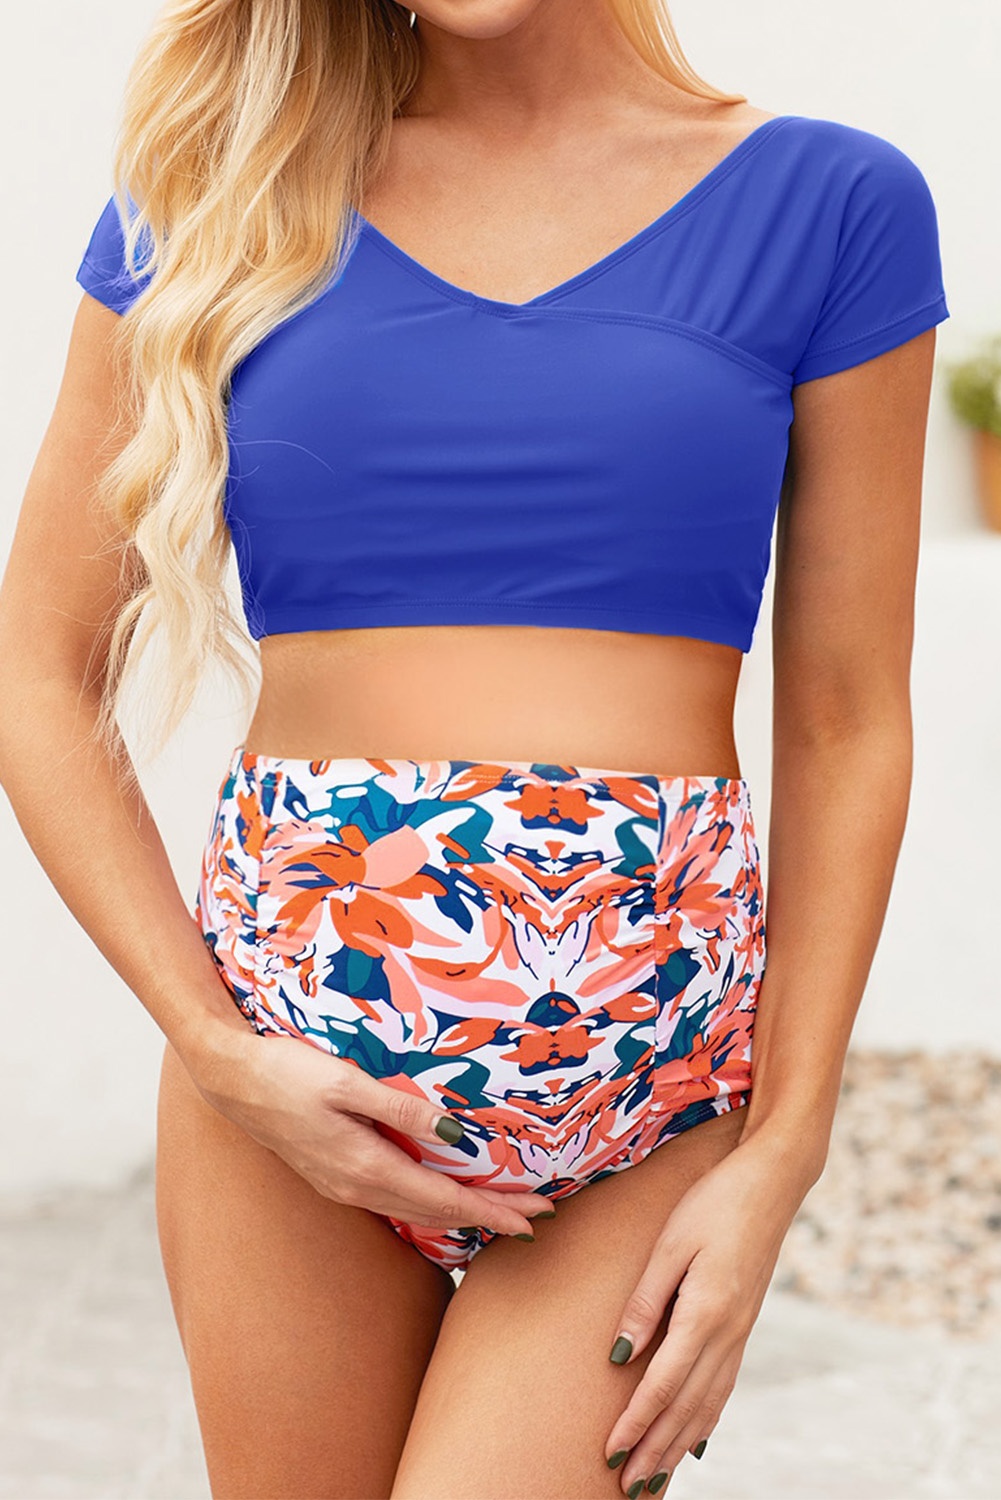
Floral Two-Tone Two-Piece Maternity Swimsuit
Top type: No underwire Chest pad: Removable padding Pattern type: Multicolored Style: Outdoors, Beach Features: Basic style Neckline: V-neck Sleeve length: Short sleeves Material composition: 82% nylon, 18% spandex Stretch: Moderate stretch Care instructions: Machine wash cold. Tumble dry low. Imported Product measurements: S: bust 30 in, waist 26 in, hip 31 in M: bust 31 in, waist 27 in, hip 33 in L: bust 34 in, waist 30 in, hip 36 in XL: bust 37 in, waist 33 in, hip 39 in
Brand: Trendsi
Category: Apparel & Accessories > Clothing > Maternity Clothing > Maternity Swimwear